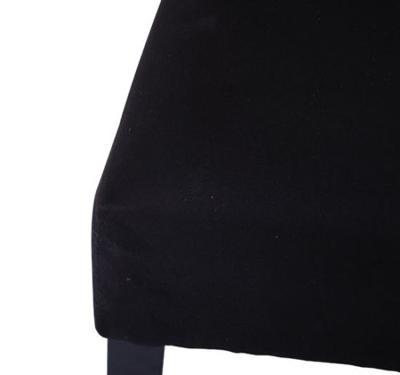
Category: chair